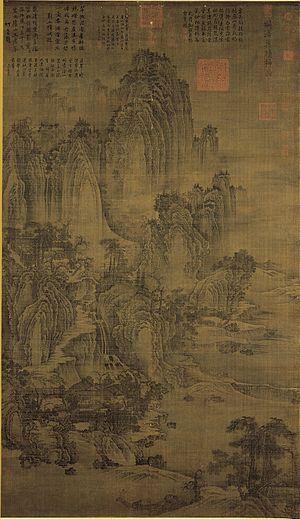
Jing Hao est un artiste actif à la fin du IXᵉ siècle et dans la première moitié du Xᵉ siècle. Son influence sur le développement de la peinture de paysage semble avoir été majeure. Une peinture conservée au Musée national du palais et une autre conservée au musée Nelson-Atkins lui sont attribuées, même si cette paternité est discutée.